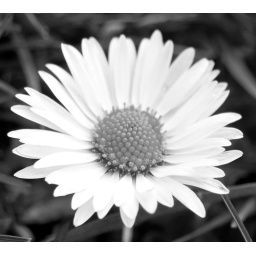
Daisy in black and white